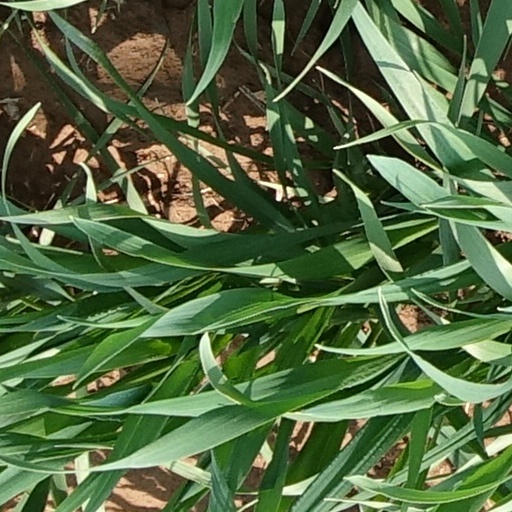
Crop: wheat